Rail transport in Staffordshire

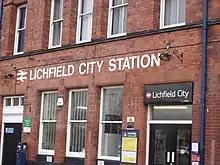
Lichfield City station on the Cross-City Line.

Rail transport in Staffordshire has a long history. Stafford itself is a major "crossroads" on the West Coast Main Line, handling passenger and freight services between London and Scotland along with traffic travelling between Manchester and Birmingham. Stoke-on-Trent was once a major railway centre, especially for traffic associated with the coal mining and pottery industries, but in recent years this traffic has almost completely disappeared.